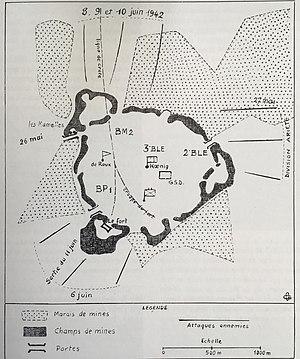
Dessin du camp retranché de Bir Hakeim, mai-juin 1942, par Guy Chauliac (GC)
La bataille de Bir Hakeim, du nom d'un point d'eau désaffecté au milieu du désert de Libye, au sud de Tobrouk, est une bataille de la Seconde Guerre mondiale, qui s'est déroulée du 27 mai au 11 juin 1942 durant la guerre du désert.